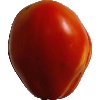
Label: Tomato 1